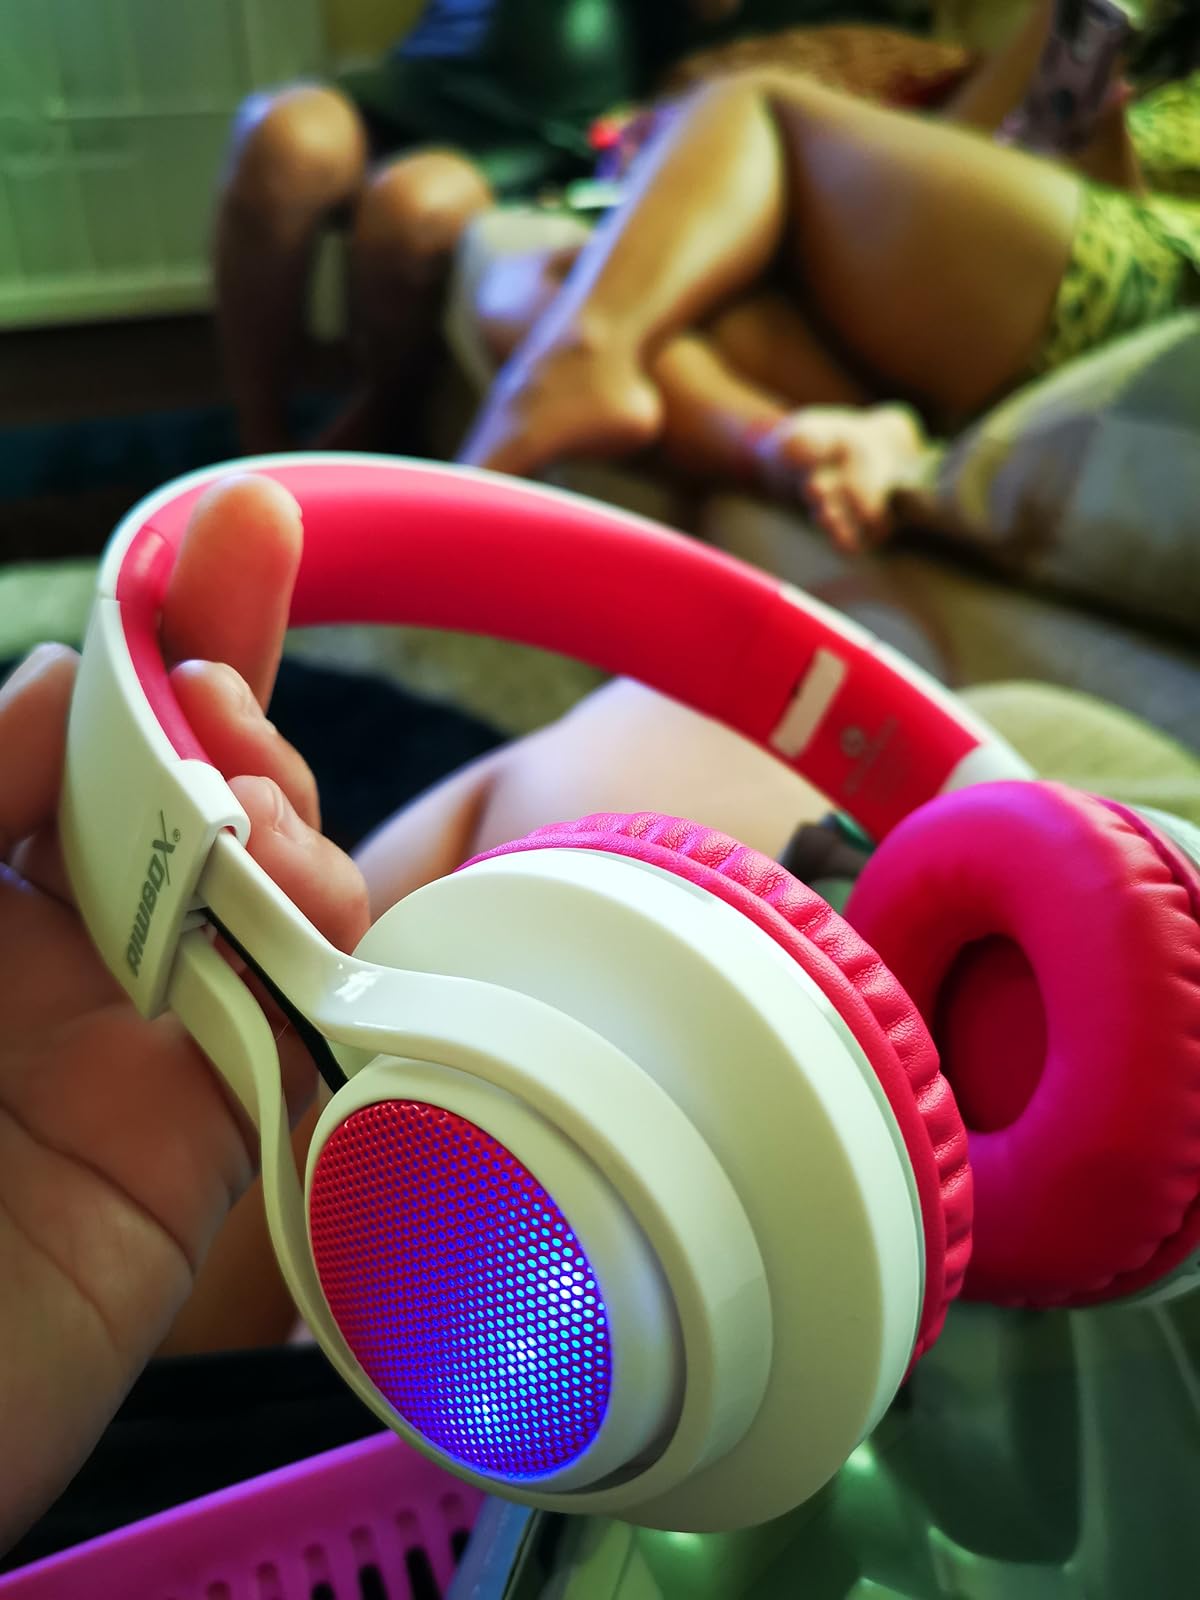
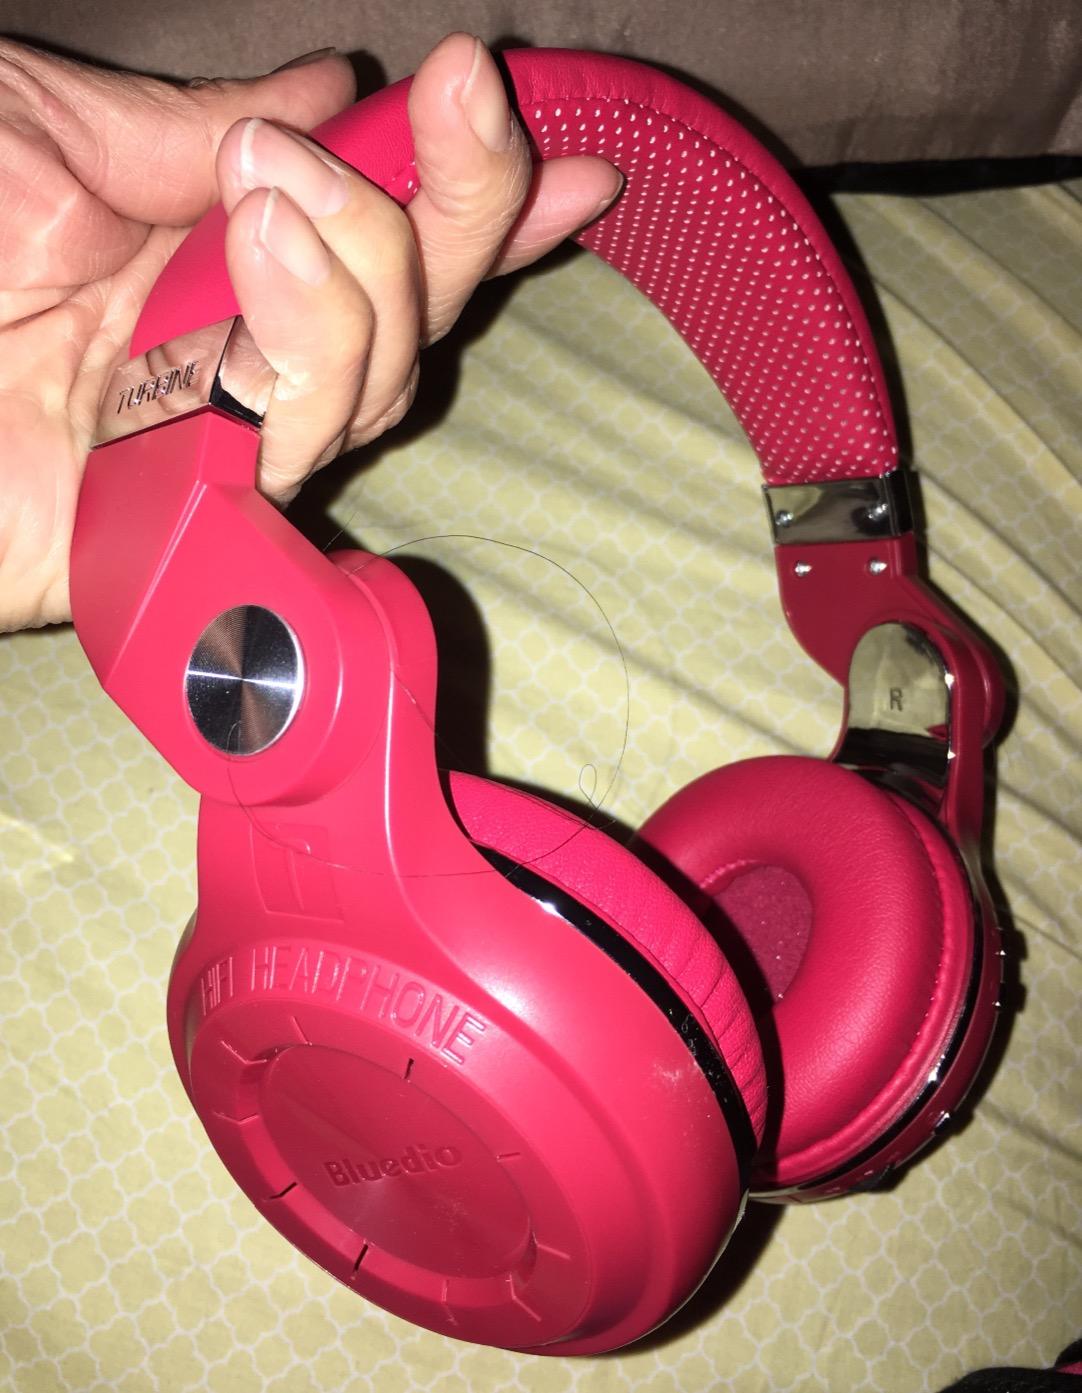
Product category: headphones
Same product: no